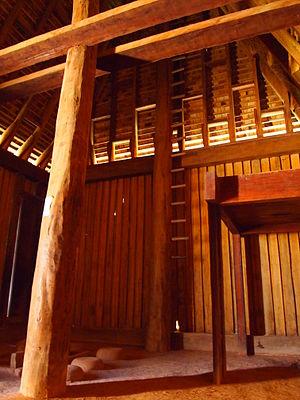
Andriantsimitoviaminiandriana Andriandrazaka est un roi d'Avaradrano, dans les hauts plateaux du centre de Madagascar, qui a régné de 1710 à 1730. Il devient également roi d'Ambohidrabiby après avoir battu son frère, Andrianavalonimerina.